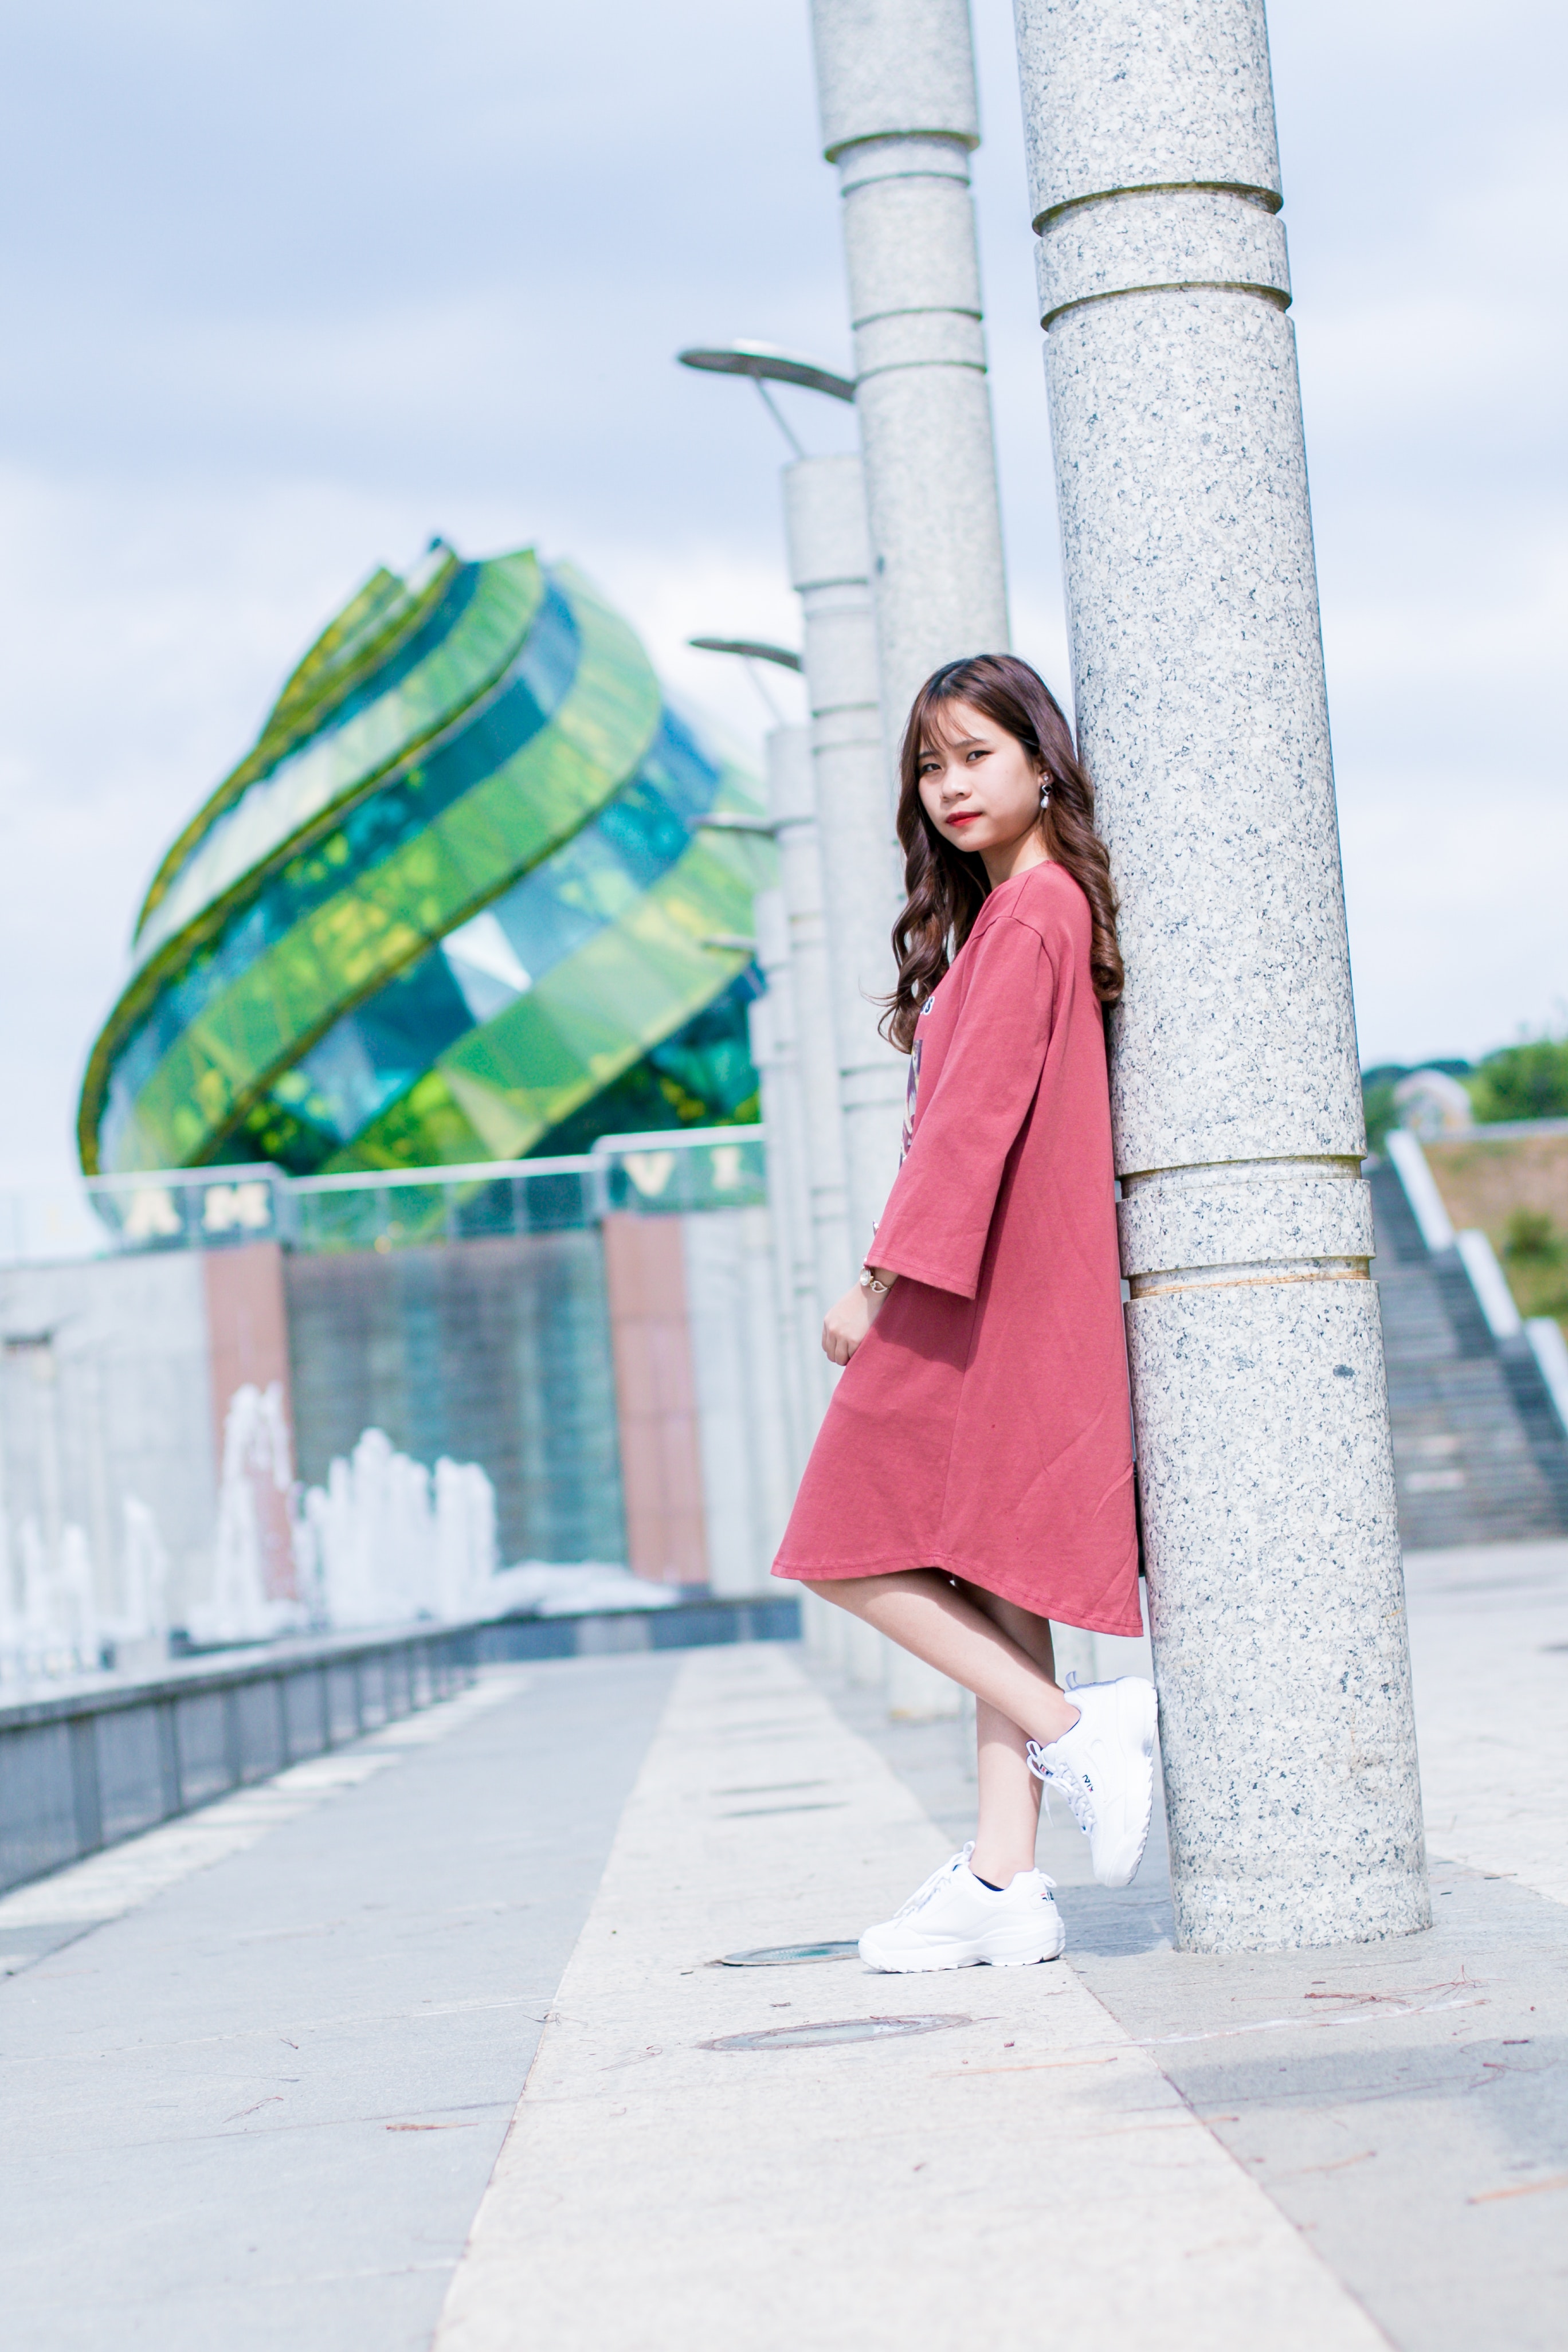
white, photograph, pink, green, clothing, street fashion, beauty, blue, skin, fashion, yellow, shoulder, snapshot, dress, outerwear, lip, footwear, joint, photography, model, summer, fashion model, photo shoot, fashion design, long hair, shoe, vacation, fashion accessory, waist, portrait photography, blazer, tourism